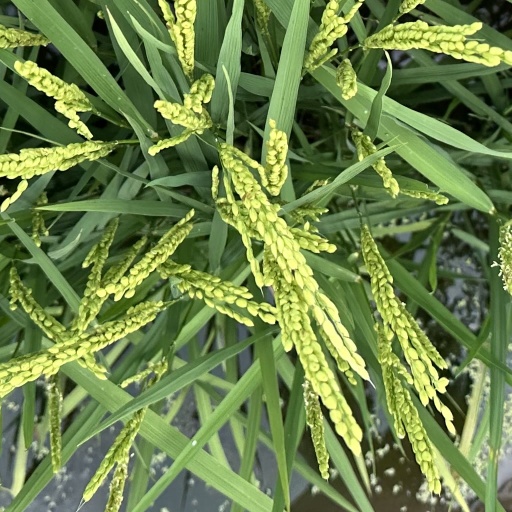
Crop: rice